Pin Up Girl (film)

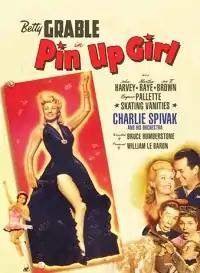
Theatrical poster

Pin Up Girl is a 1944 American Technicolor musical romantic comedy motion picture starring Betty Grable, John Harvey, Martha Raye, and Joe E. Brown.